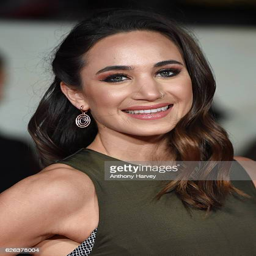
singer attends the world premiere